John Howard Van Amringe

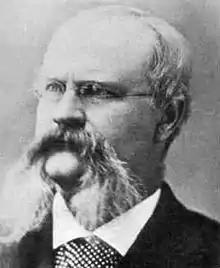

John Howard Van Amringe (April 3, 1835 – September 10, 1915) was an American educator and mathematician.